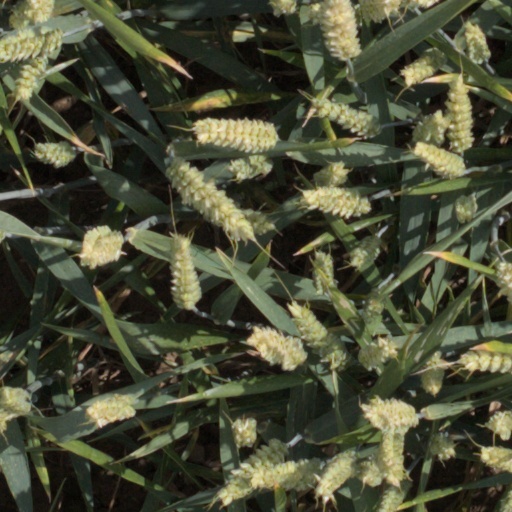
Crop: wheat